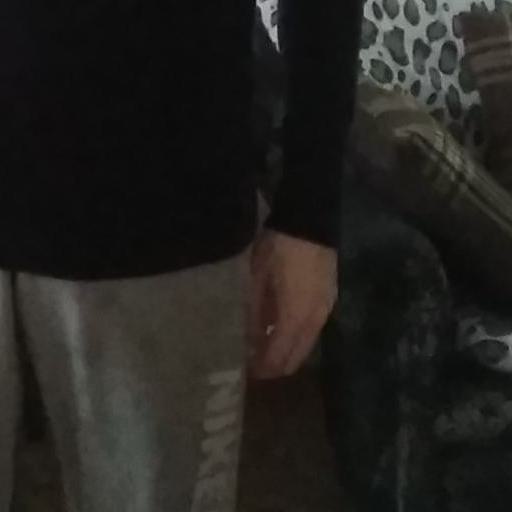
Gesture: no_gesture